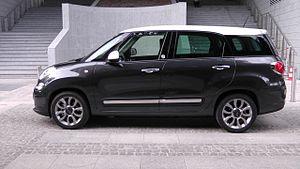
Photo Fiat 500 L Living vue de côté
La Fiat 500L est un modèle de voiture du constructeur automobile italien Fiat, présentée officiellement au Salon de Genève de mars 2012, dont la production a débuté dans l’usine serbe de Kragujevac le 28 juin 2012 et commercialisée en septembre 2012.